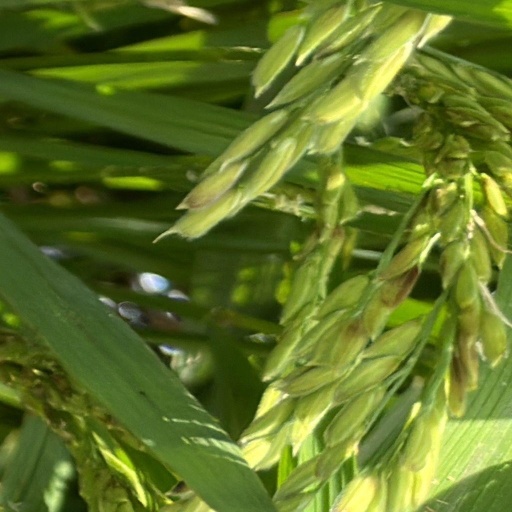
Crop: rice